Brunei national football team

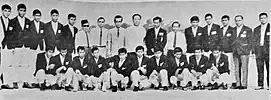
Brunei national football team of 18 players and 4 officers posed for a photo together with Pengiran Yusuf at Berakas Airport in 1970

The national team's first appearance took place during the 1972 AFC Asian Cup qualification, where they were unable to qualify after all three heavy defeats. The following two championships (1976 and 1977) were no different from the first, with their first and second victory during the 1980 Summer Olympics. In 1979, Brunei entered a team to compete in the professional Malaysian league and despite competing against Malaysian clubs, Brunei had previously never made an impact. However, in 1999, they shocked everyone by lifting the Malaysia Cup.